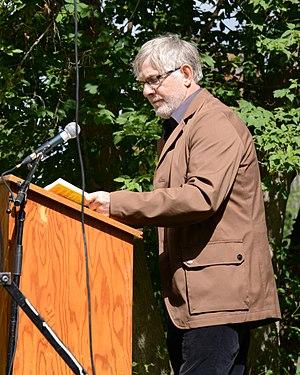
David Adams Richard est un auteur canadien.